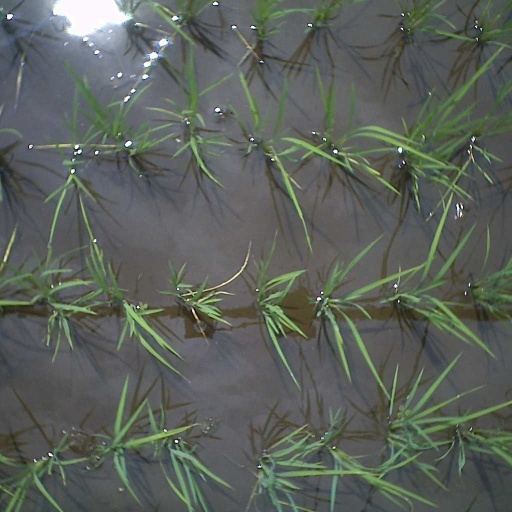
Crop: rice